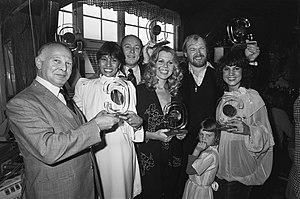
Theo Olof, né Theodor Olof Schmuckler à Bonn le 5 mai 1924 et mort à Amsterdam le 9 octobre 2012, est un violoniste classique et écrivain néerlandais d'origine allemande. En raison de la haine croissante du parti nazi en Allemagne envers les juifs, il a changé son nom de famille. Son deuxième prénom devient son nom et il enlève son nom Schmuckler.